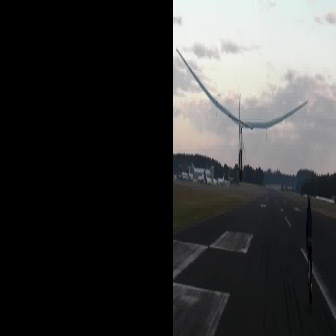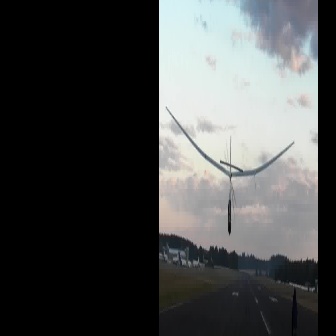
  Please identify the target specified by the bounding box [176,46,308,178] in the first image and locate it in the second image. Return the coordinates in [x_min,y_min,x_max,y_max] format.
Answer: [165,104,294,232]